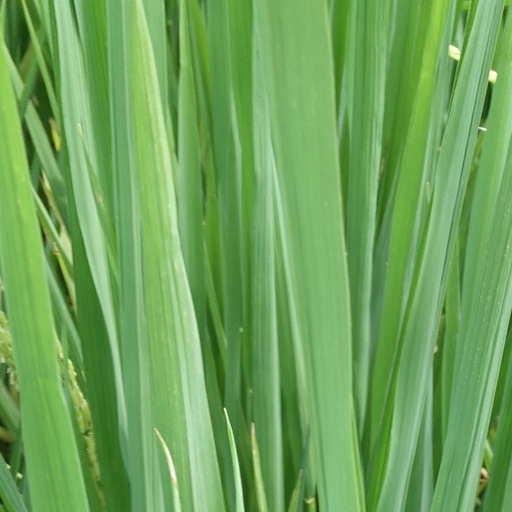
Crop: rice